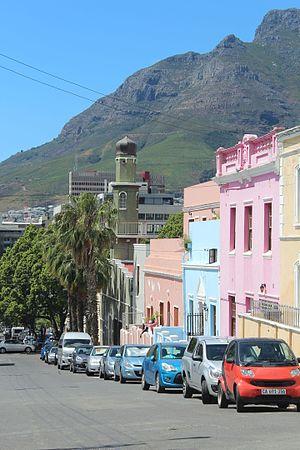
Bo-Kaap est le principal quartier malais de la ville du Cap, en Afrique du Sud.